Carl Anton Bjerknes

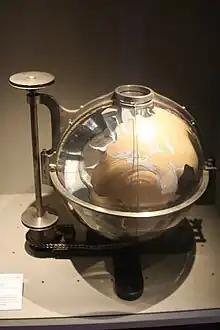
Scientific research model of the earth by Carl Anton Bjerknes. Technical Museum, Oslo.

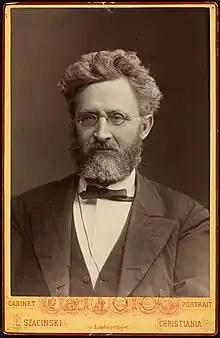
Cabinet photo of Carl Anton Bjerknes in 1883

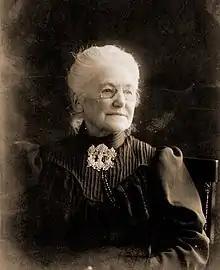
Wilhelmine Dorothea Koren Bjerknes, wife of Carl Anton Bjerknes

Carl Anton Bjerknes (24 October 1825 – 20 March 1903) was a Norwegian mathematician and physicist. Bjerknes' earlier work was in pure mathematics, but he is principally known for his studies in hydrodynamics.